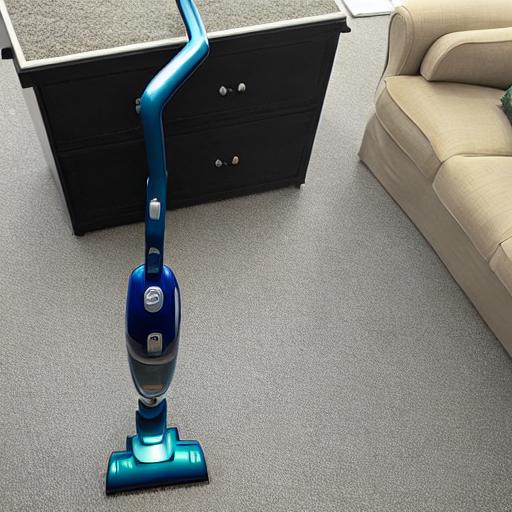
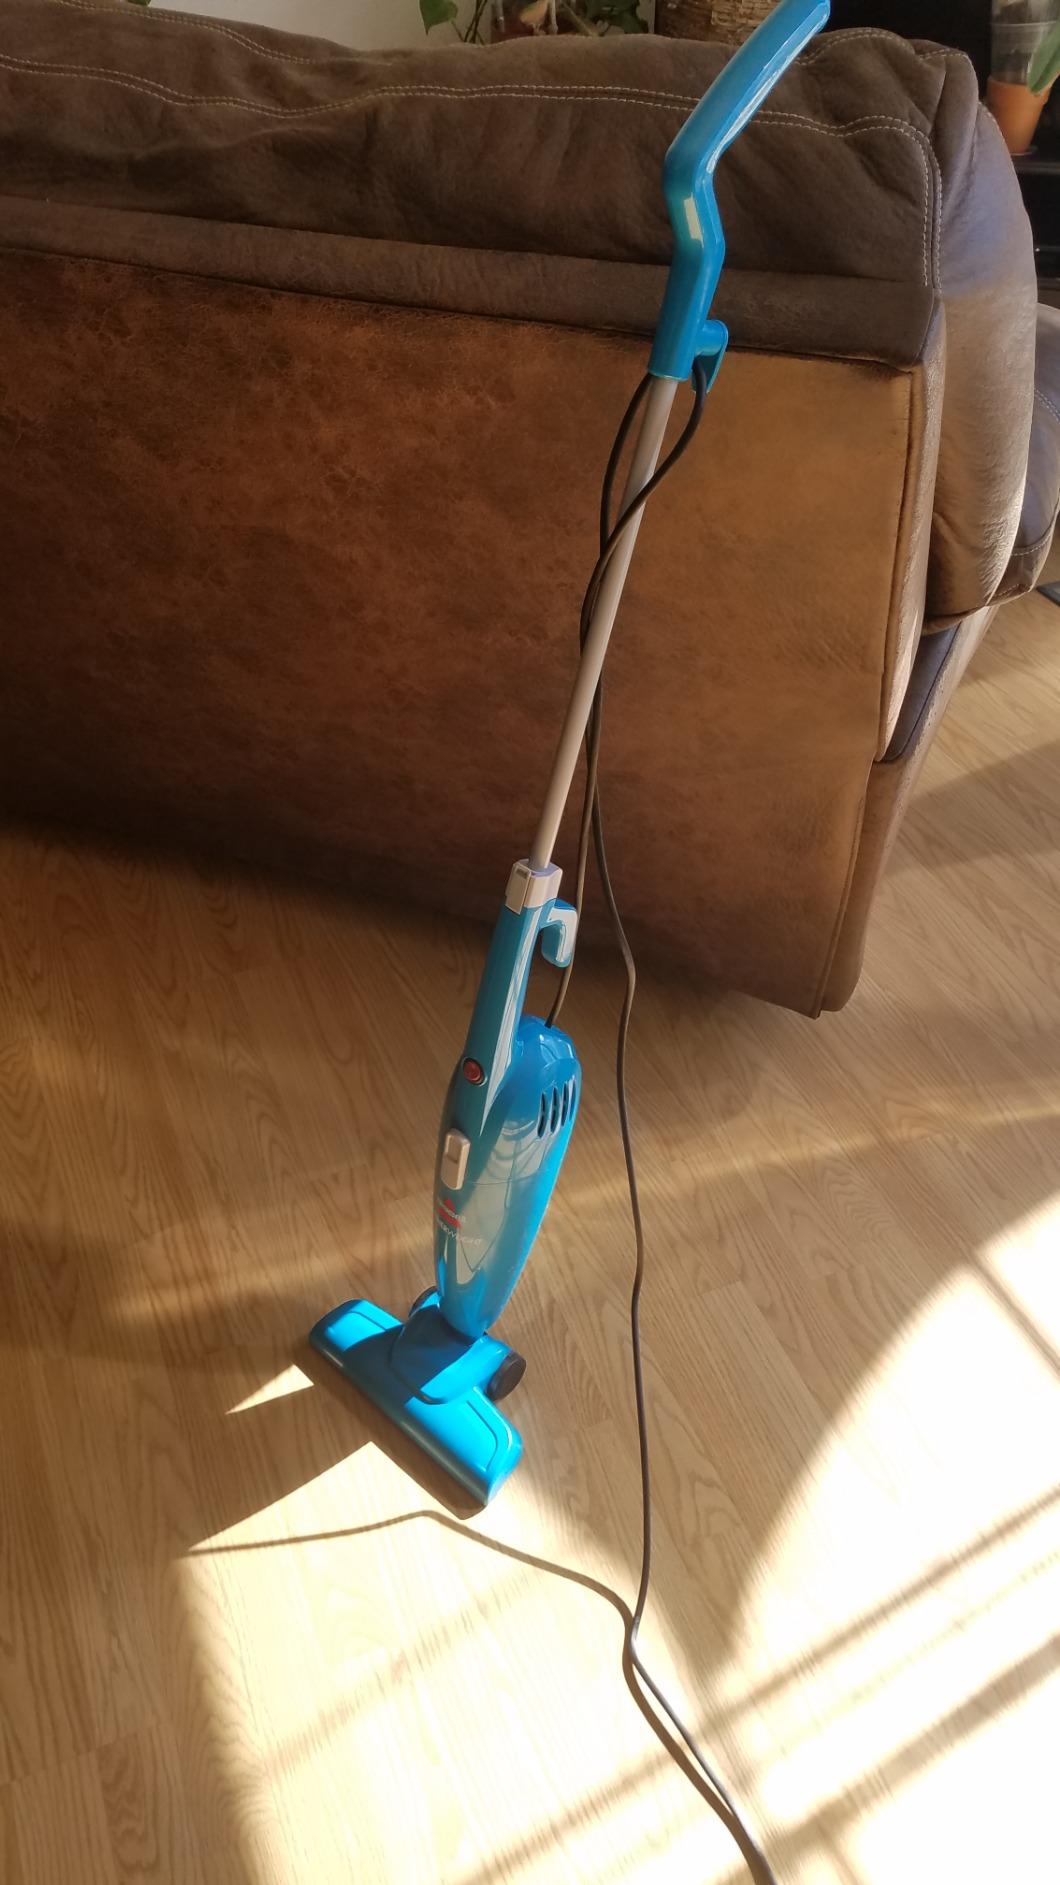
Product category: items_vacuum
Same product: no